History of Microsoft

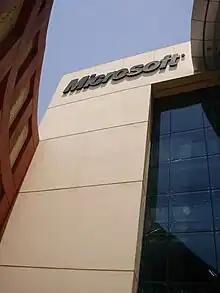
Microsoft sign at entrance of Dubai Microsoft campus, Dubai Internet City. Microsoft developed Arabic versions for most of its products.

By 1989 Jerry Pournelle described Microsoft as "the Redmond giant", citing PowerPoint's features and "extraordinarily complete" documentation as examples of the "kind of quality that makes it difficult for small outfits to compete with" the company. During the transition from MS-DOS to Windows, the success of Microsoft Office allowed the company to gain ground on application-software competitors, such as WordPerfect and Lotus 1-2-3. Novell, an owner of WordPerfect for a time, alleged that Microsoft used its inside knowledge of the DOS and Windows kernels and of undocumented Application Programming Interface features to make Office perform better than its competitors. Eventually, Microsoft Office became the dominant business suite, with a market share far exceeding that of its competitors. In March 1992, Microsoft released Windows 3.1 along with its first promotional campaign on TV; the software sold over three million copies in its first two months on the market. In October, Windows for Workgroups 3.1 was released with integrated networking abilities such as peer-to-peer file and printing sharing. In November, Microsoft released the first version of their popular database software Microsoft Access.